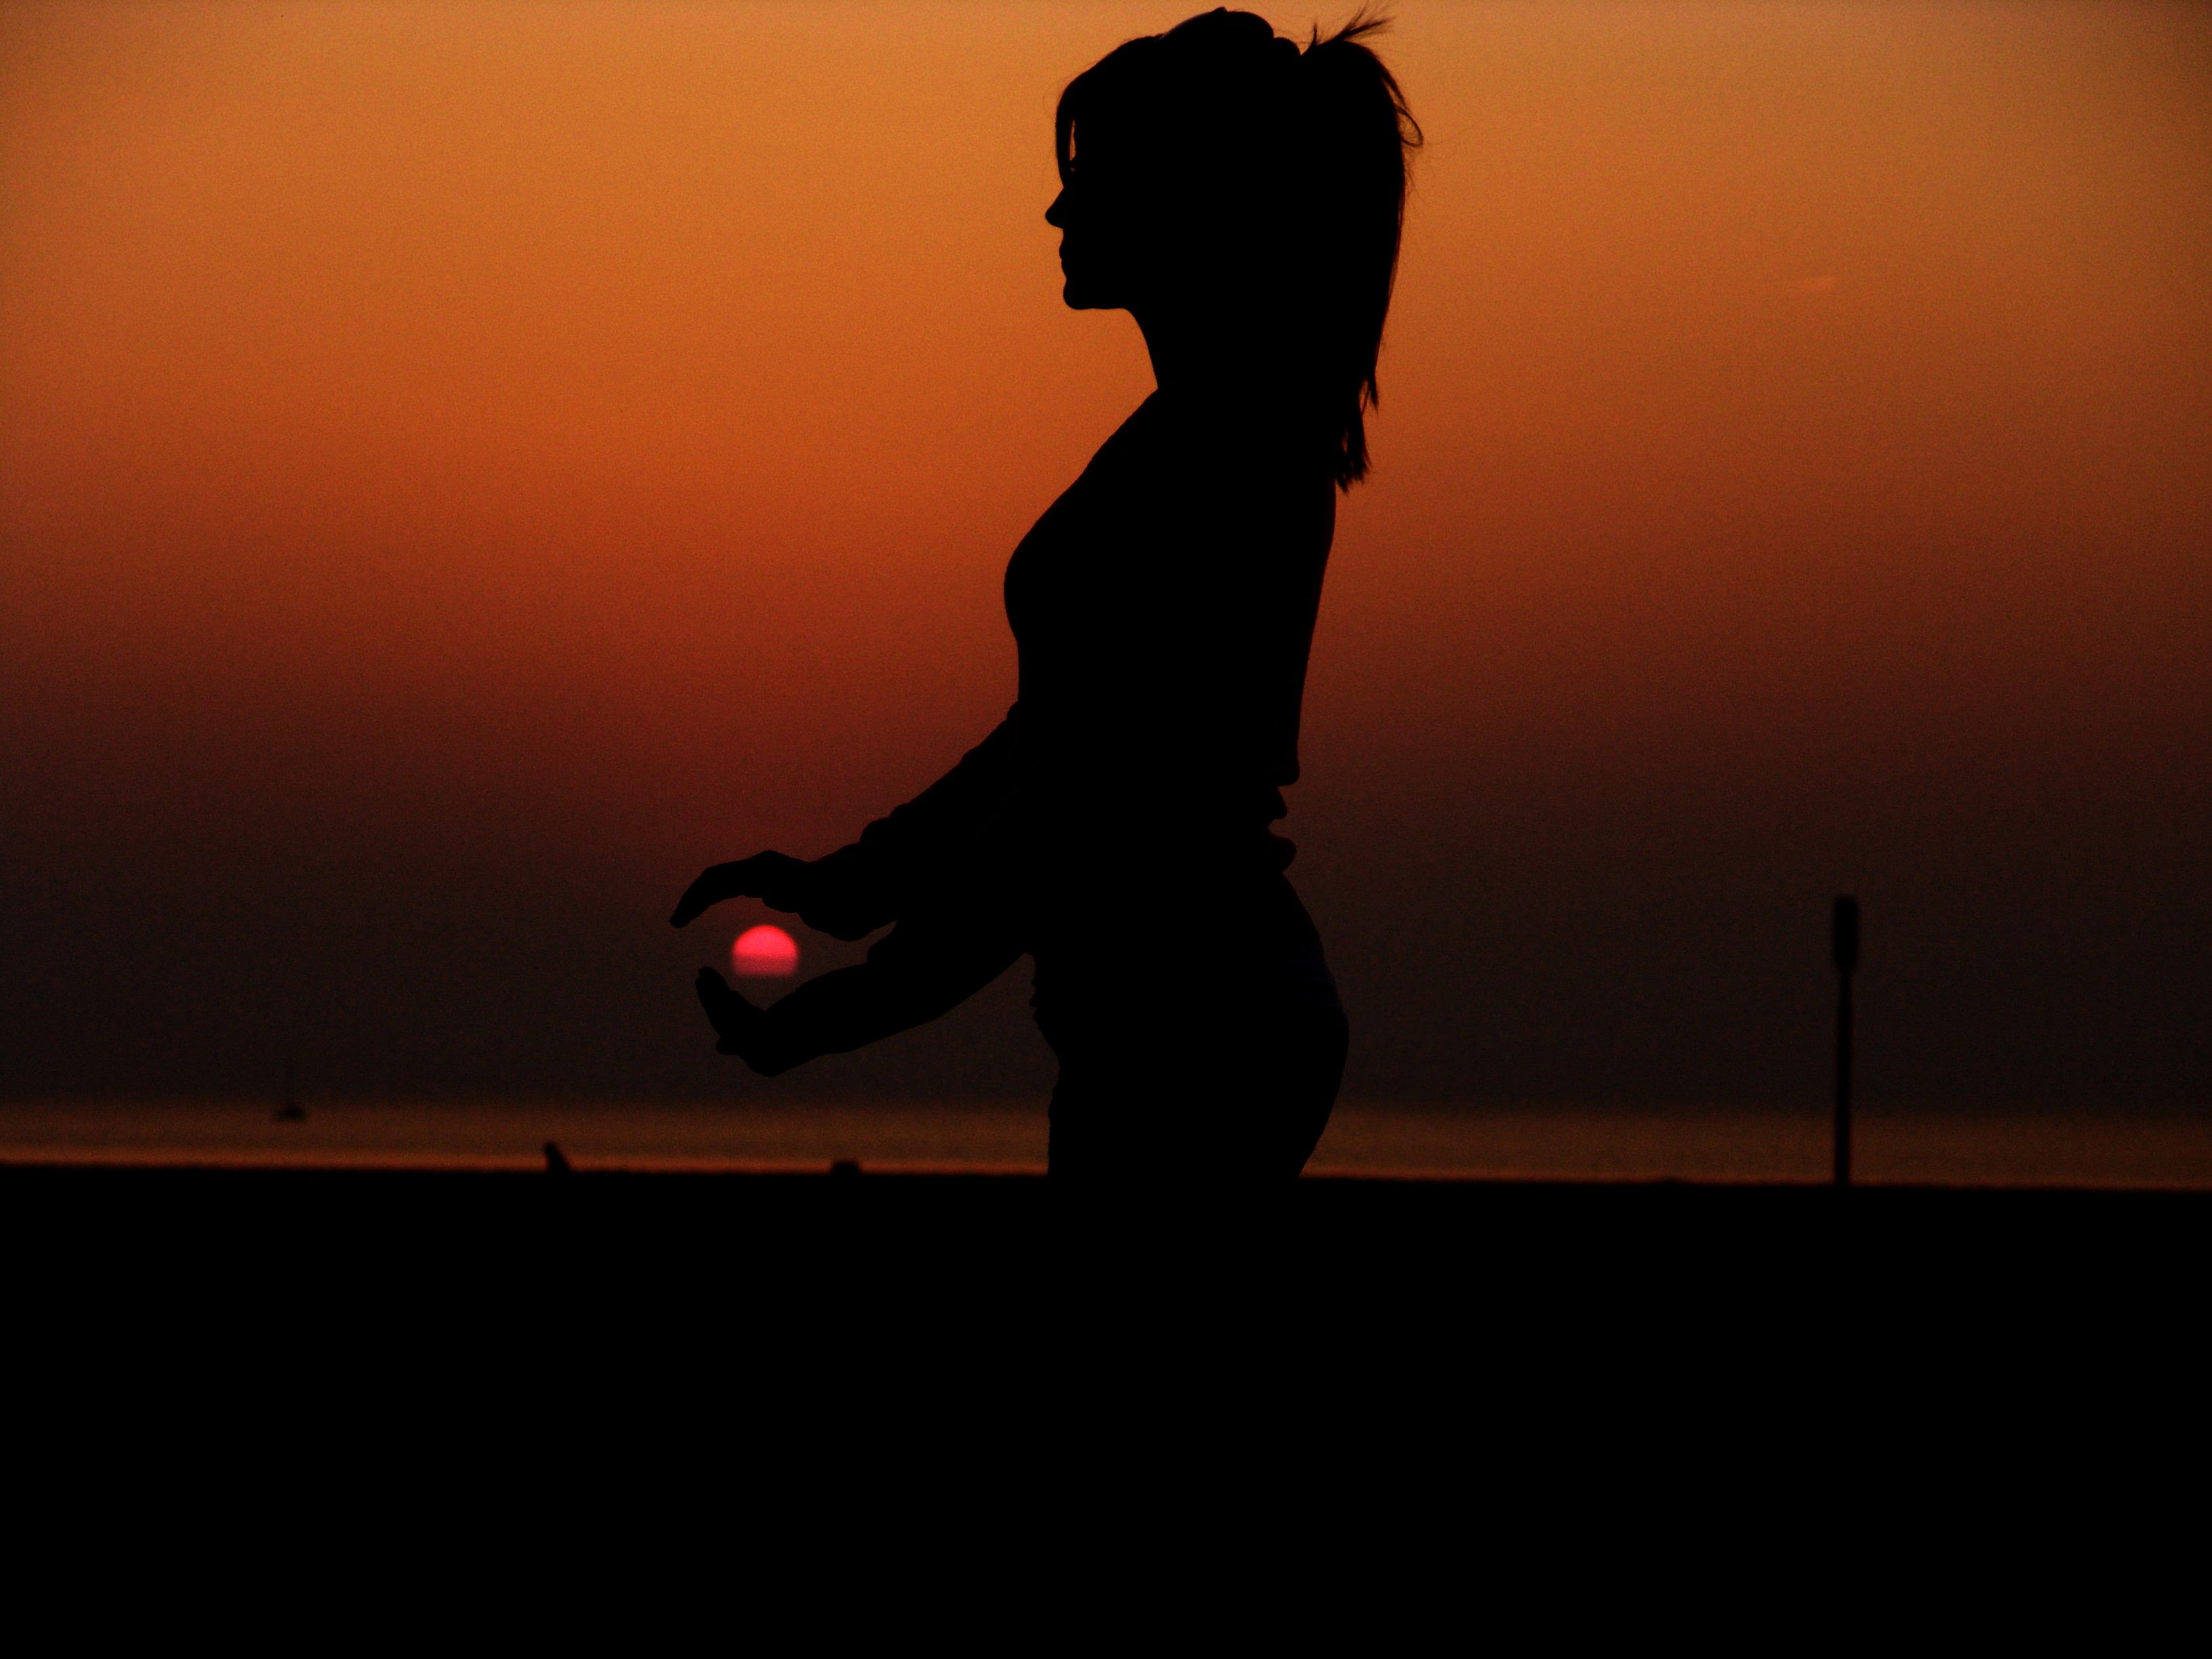
hand, beach, sea, ocean, silhouette, light, sky, girl, sun, woman, sunset, morning, fall, shade, alone, vacation, autumn, shadow, meditate, darkness, hold, holding, life, meditation, backlighting, day, scene, shades, the sun, emotion